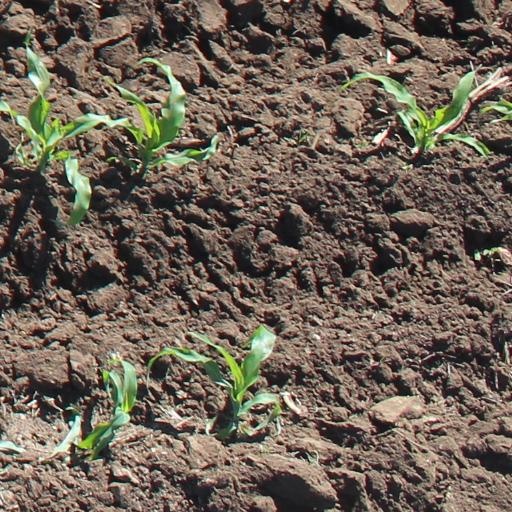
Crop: maize; corn